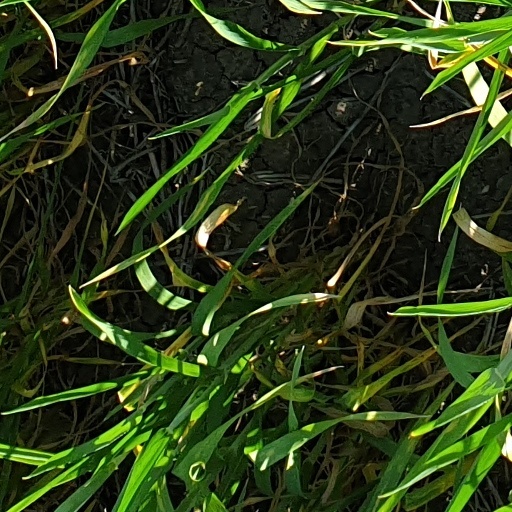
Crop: wheat